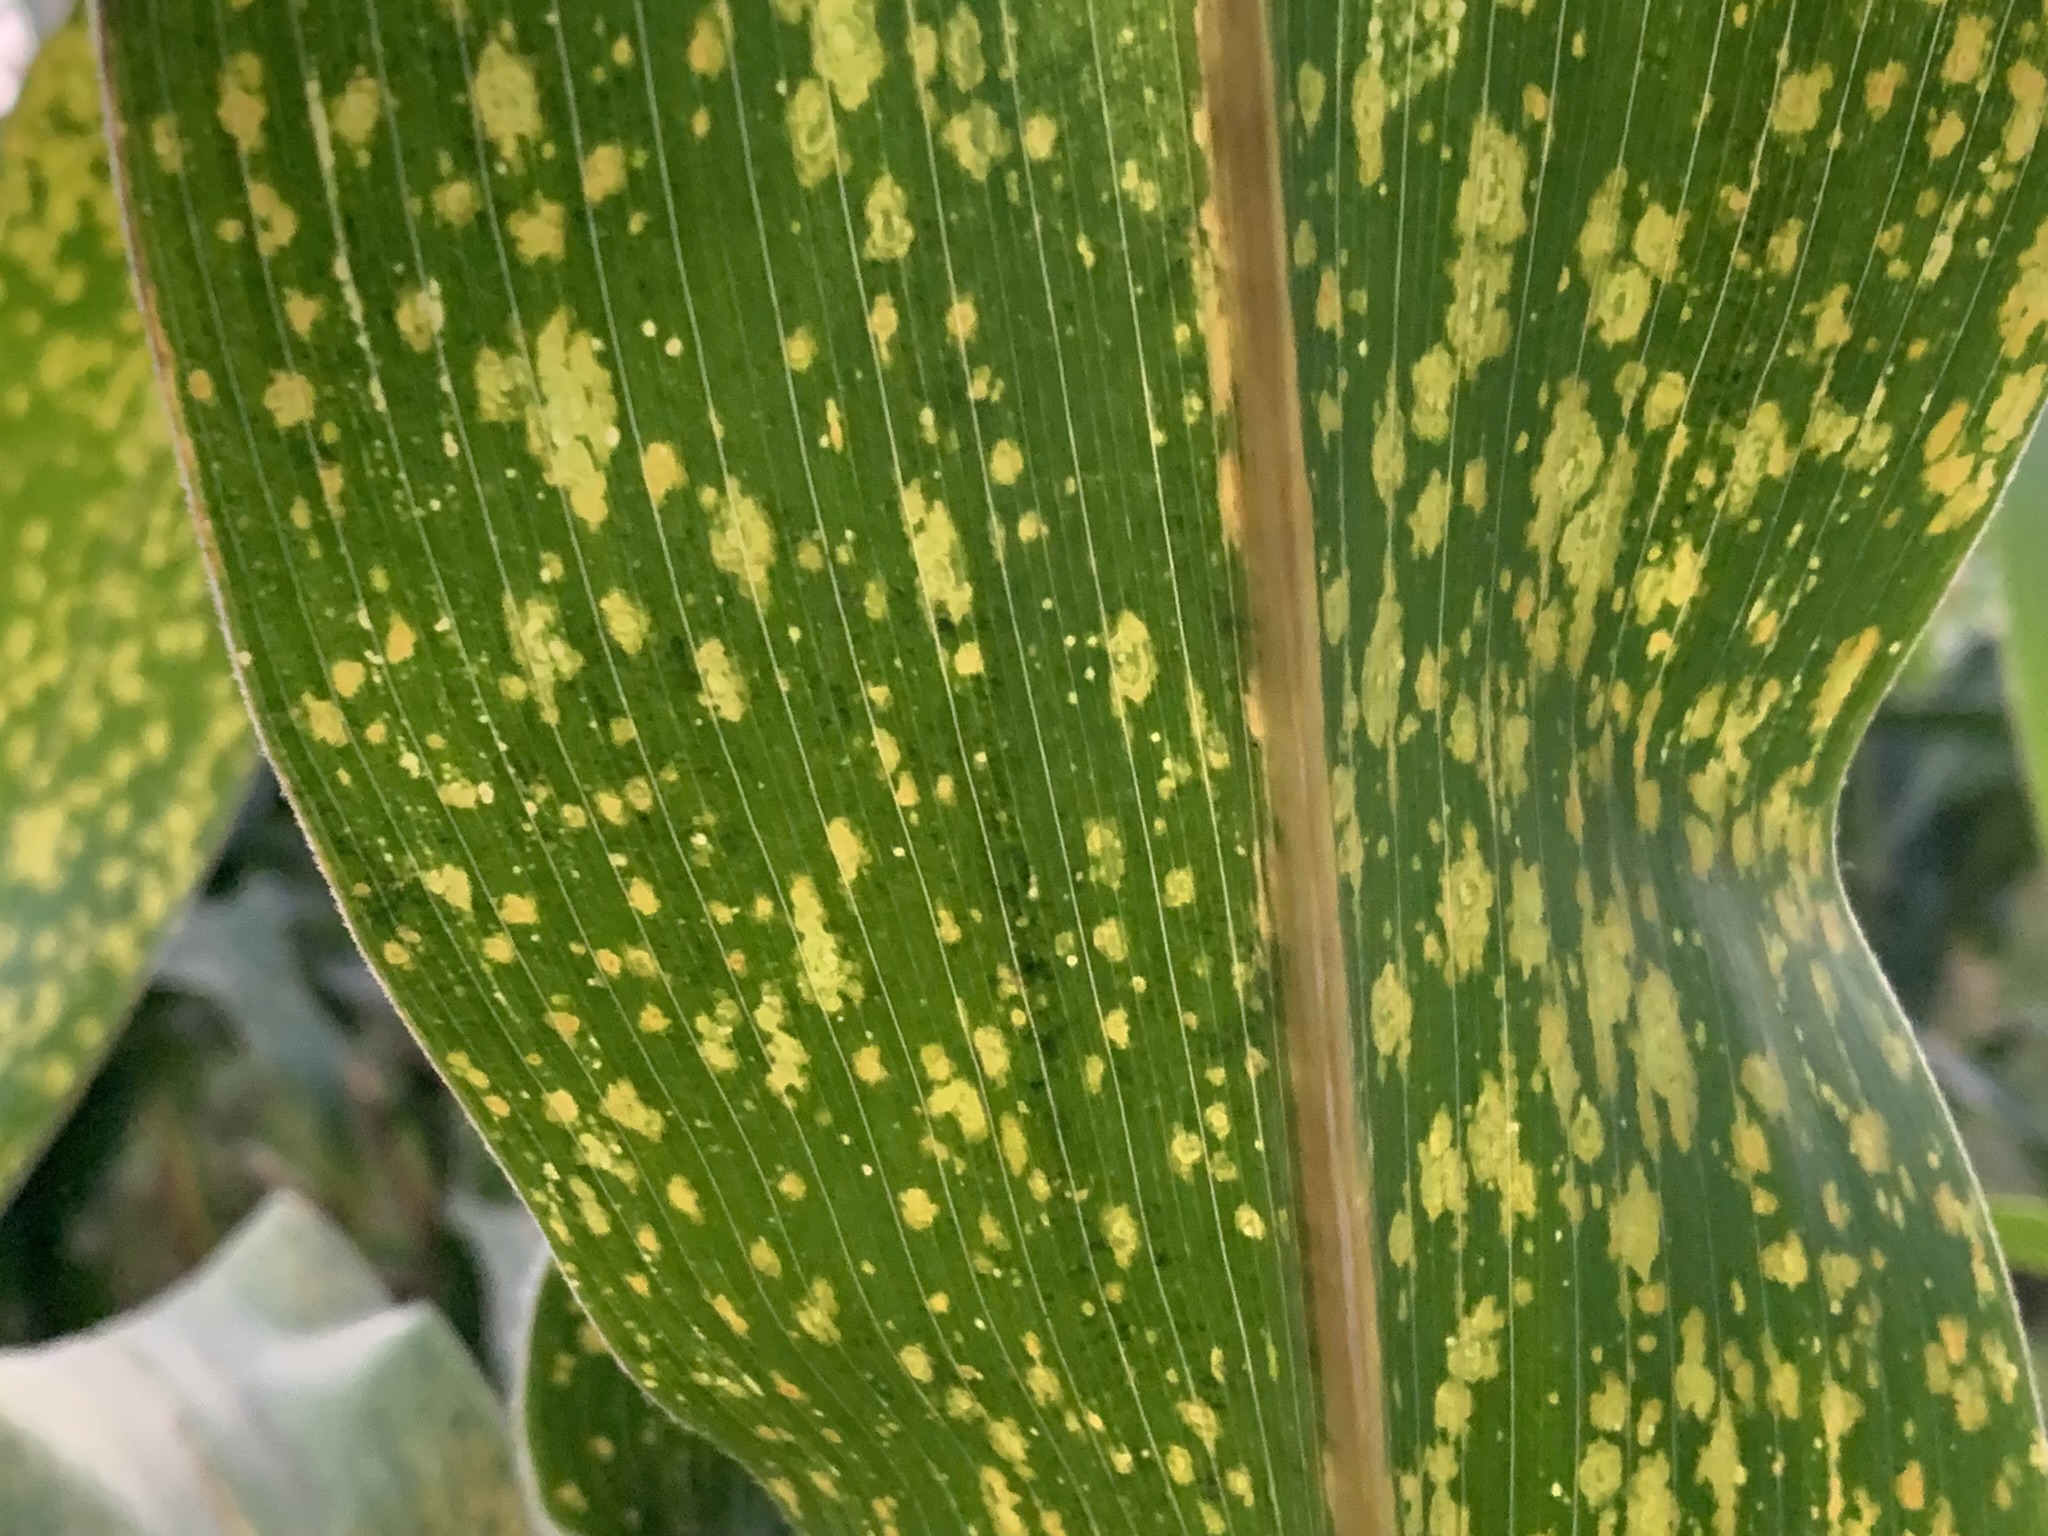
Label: MLN